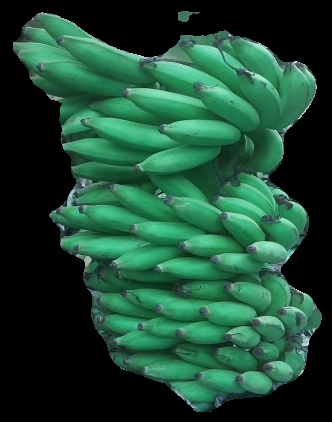
Variety: elakki-bale
Grade: grade1